Amy Walsh

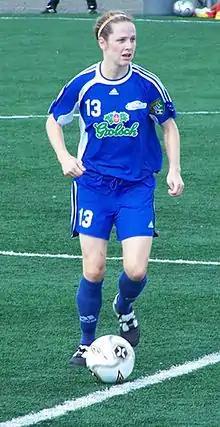
Walsh in 2006

Amy Heather Walsh (born September 13, 1977) is a former soccer midfielder for the Canada national team. From 1998 to 2009, she played 102 matches for the national team. In May 2017, Walsh was inducted into the Canadian Soccer Hall of Fame. Walsh works as a TV analyst. Her sister, Cindy Walsh, also played for the Canadian women's team.